Hipparchus (lunar crater)

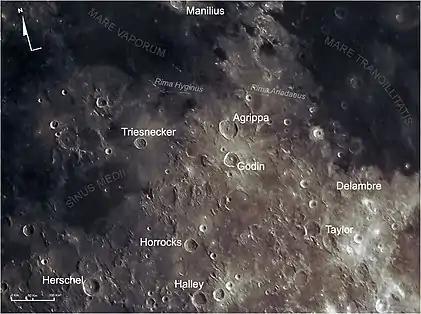
Crater area (bottom) in selenochromatic Image (Si) with some landmarks. More infos here : https://www.gawh.it/main/selenocromatica

Hipparchus is the degraded remnant of a lunar impact crater. It was named after the Greek astronomer, geographer and mathematician Hipparchus. It is located to the southeast of Sinus Medii, near the center of the visible Moon. To the south is the prominent crater Albategnius, and to the southwest lies Ptolemaeus, a feature of comparable dimensions to Hipparchus. Horrocks lies entirely within the northeast rim of the crater. Halley is attached to the south rim, and Hind lies to the southeast. To the north-northeast is the bowl-shaped Pickering, and the flooded Saunder is located off the northeast rim. High-resolution images of Hipparchus were obtained by Lunar Orbiter 5 in 1967.